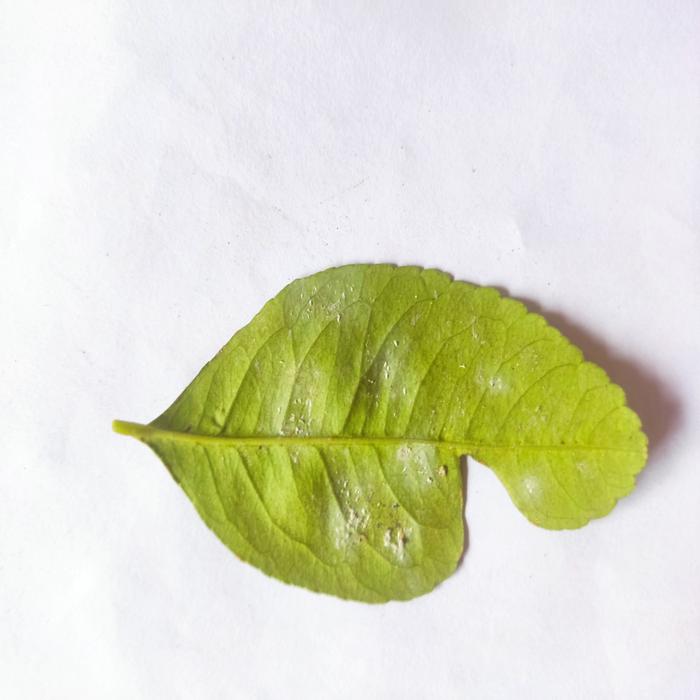
Crop: Lemon
Leaf condition: Sooty_Mold